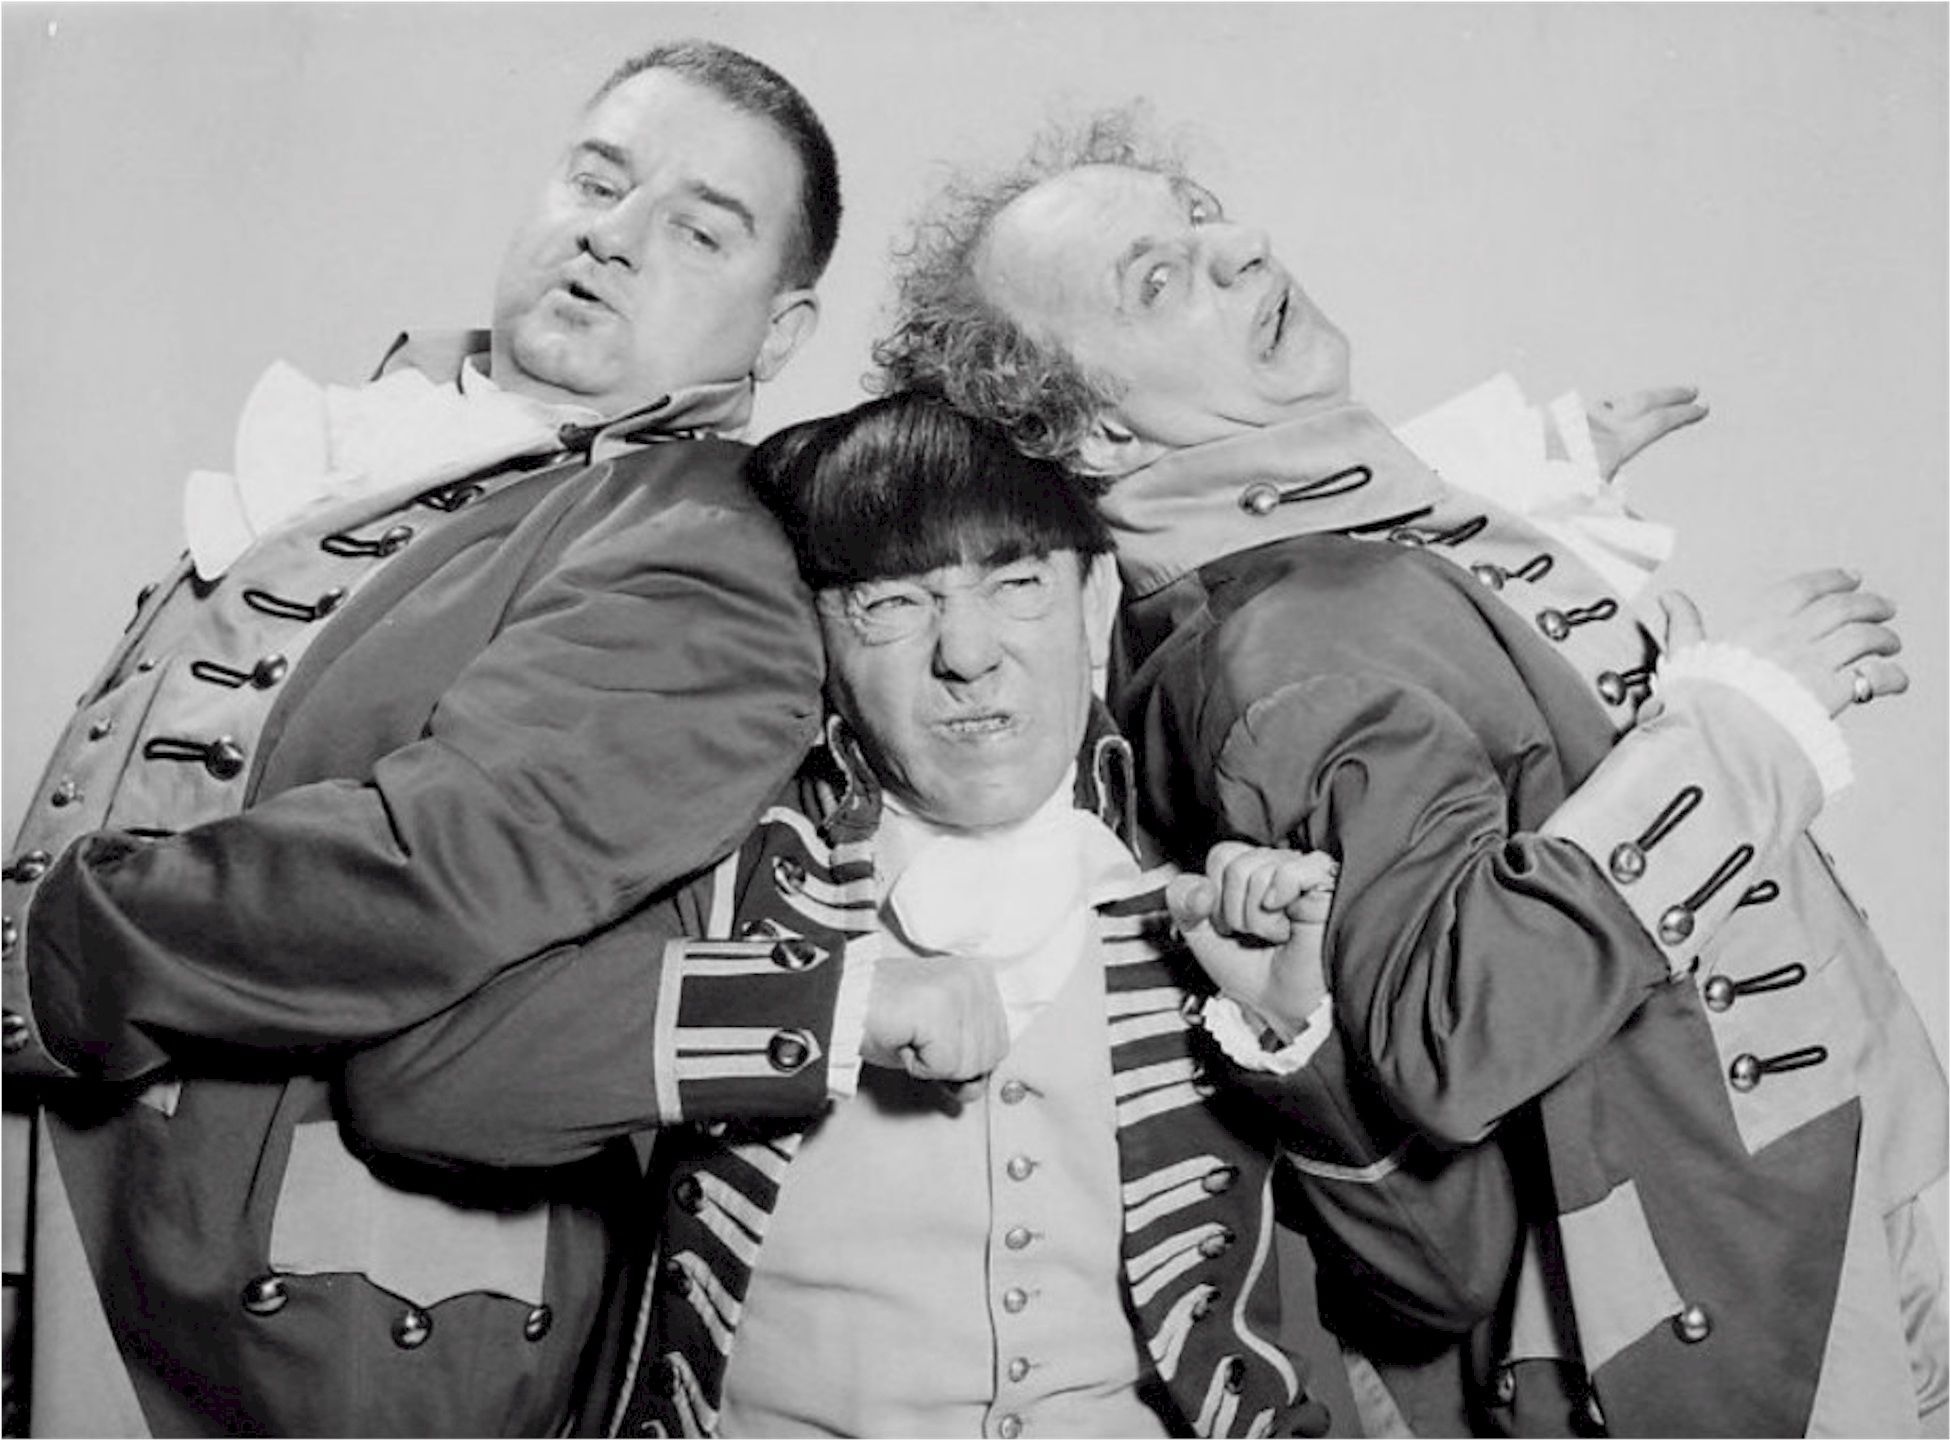
man, person, black and white, people, photography, film, television, monochrome, family, shorts, photograph, funny, cinema, classic, movie, entertainment, comedy, slapstick, children entertainment, moe, monochrome photography, three stooges, joe derita, moe howard, larry fine, curly joe, larry